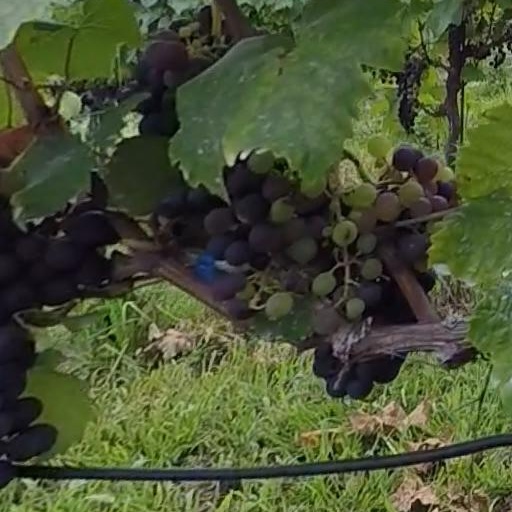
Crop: grape